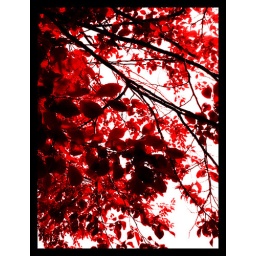
under a blood red tree